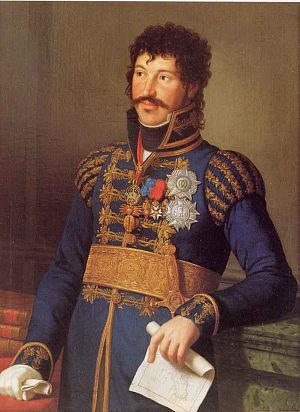
Joachim Murat, roi de NaplesItaliano: Gioacchino Murat, re de Napoli
L’ordre royal des Deux-Siciles est un ordre de chevalerie du royaume de Naples puis des Deux-Siciles, créé en 1808, disparu en 1819, aujourd'hui ordre dynastique.
Le Royaume de Naples (1806-1815) fut le premier État européen à avoir connu comme souverain un membre de la famille de Napoléon Iᵉʳ. Les troupes napoléoniennes, sous le commandement en chef du frère de Napoléon Joseph Bonaparte, chassèrent les Bourbons en 1806. Devenu roi de Naples par décret impérial le 30 mars 1806 sous le nom de Joseph Napoléon, celui-ci tenta de se faire aimer de son peuple, réforma l'administration et les finances, abolit la féodalité, mais se heurta à une partie de la noblesse.
Emanuele De Nobili ou Emmanuele De Nobili est un homme politique et noble italien originaire de Catanzaro ainsi qu'une des personnalités les plus riches du Royaume de Naples napoléonien. Il est par ailleurs Grand Chambellan du roi Joachim Murat de 1808 à 1815, titre qui équivaut à celui de Grand chambellan de France, et chevalier de l'Ordre de Malte dès 1801. Entre 1800 et 1810, il acquiert 38 % de toutes les ventes effectuées dans le Royaume de Naples ainsi que 40 % des biens expropriés à l’Église en Italie du Sud. À la fin de sa vie, l'empire territorial de De Nobili s'étendait sur la totalité des actuelles communes de Simeri Crichi, Soveria Simeri, Sellia, Sellia Marina, Montauro, Gasperina, Montepaone et sur certaines parties de Catanzaro, Cutro, Isola di Capo Rizzuto, Stalettì, Palermiti et plusieurs autres. Il fut également impliqué dans l'Affaire De Nobili qui mena ses enfants à l'exil à Corfou. Le palais qu'il fait construire pour lui et sa famille dans le centre de Catanzaro deviendra en 1865 la mairie de cette ville, chef-lieu de la Calabre.
La campagne de France est la dernière phase de la guerre menée par la Sixième Coalition contre l'Empire français, qui se déroule de fin décembre 1813 à avril 1814 et pendant laquelle Napoléon Iᵉʳ tente d'arrêter l'invasion de la France et de conserver son trône. Face à des forces coalisées très supérieures en nombre, l'armée française se compose largement de jeunes recrues, les vétérans ayant péri dans la campagne de Russie de 1812 et la campagne d'Allemagne de 1813. Napoléon remporte plusieurs victoires mais ne peut empêcher les principales armées coalisées, entrant par les frontières du nord et de l'est, de converger vers Paris tandis que d'autres avancent dans le sud-ouest et la vallée du Rhône. Après l'entrée des troupes prussiennes et russes dans Paris, l'empereur abdique le 6 avril 1814 et part en exil à l'île d'Elbe.
Joachim Murat [ joaʃɛ̃ myʁa], né le 25 mars 1767 à Labastide-Fortunière et mort le 13 octobre 1815 à Pizzo, est un militaire français, haut dignitaire du Premier Empire. Fait maréchal d'Empire et prince français par Napoléon Iᵉʳ, il est également grand amiral de l'Empire, grand-duc de Berg et de Clèves, puis roi de Naples à partir de 1808 sous le nom de Joachim Iᵉʳ.